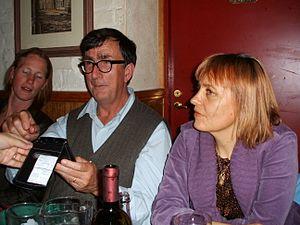
Bruno Latour à Göteborg, 2006